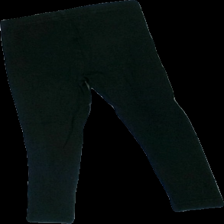
View: back
Type: Tights
Category: Children
Brand: Lager 157
Brand text on label: Basic U
Colors: Black
Material: 100% cotton
Cut: Regular, Tight
Season: All
Price range: 50-100
Recommended usage: Reuse
Comment: washed out